James Wilson (Secretary of Agriculture)

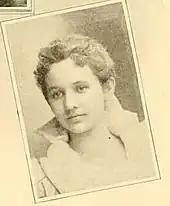
Flora Hanna Wilson

Wilson was born in Ayrshire, Scotland, on August 16, 1835. One of 14 children, he grew up in a farming community near the birthplace of Robert Burns.